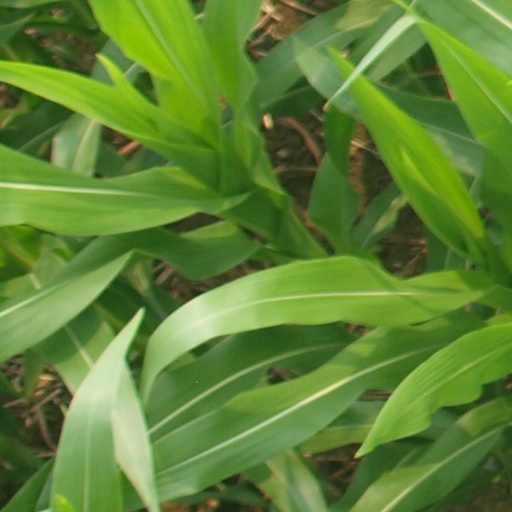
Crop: maize; corn